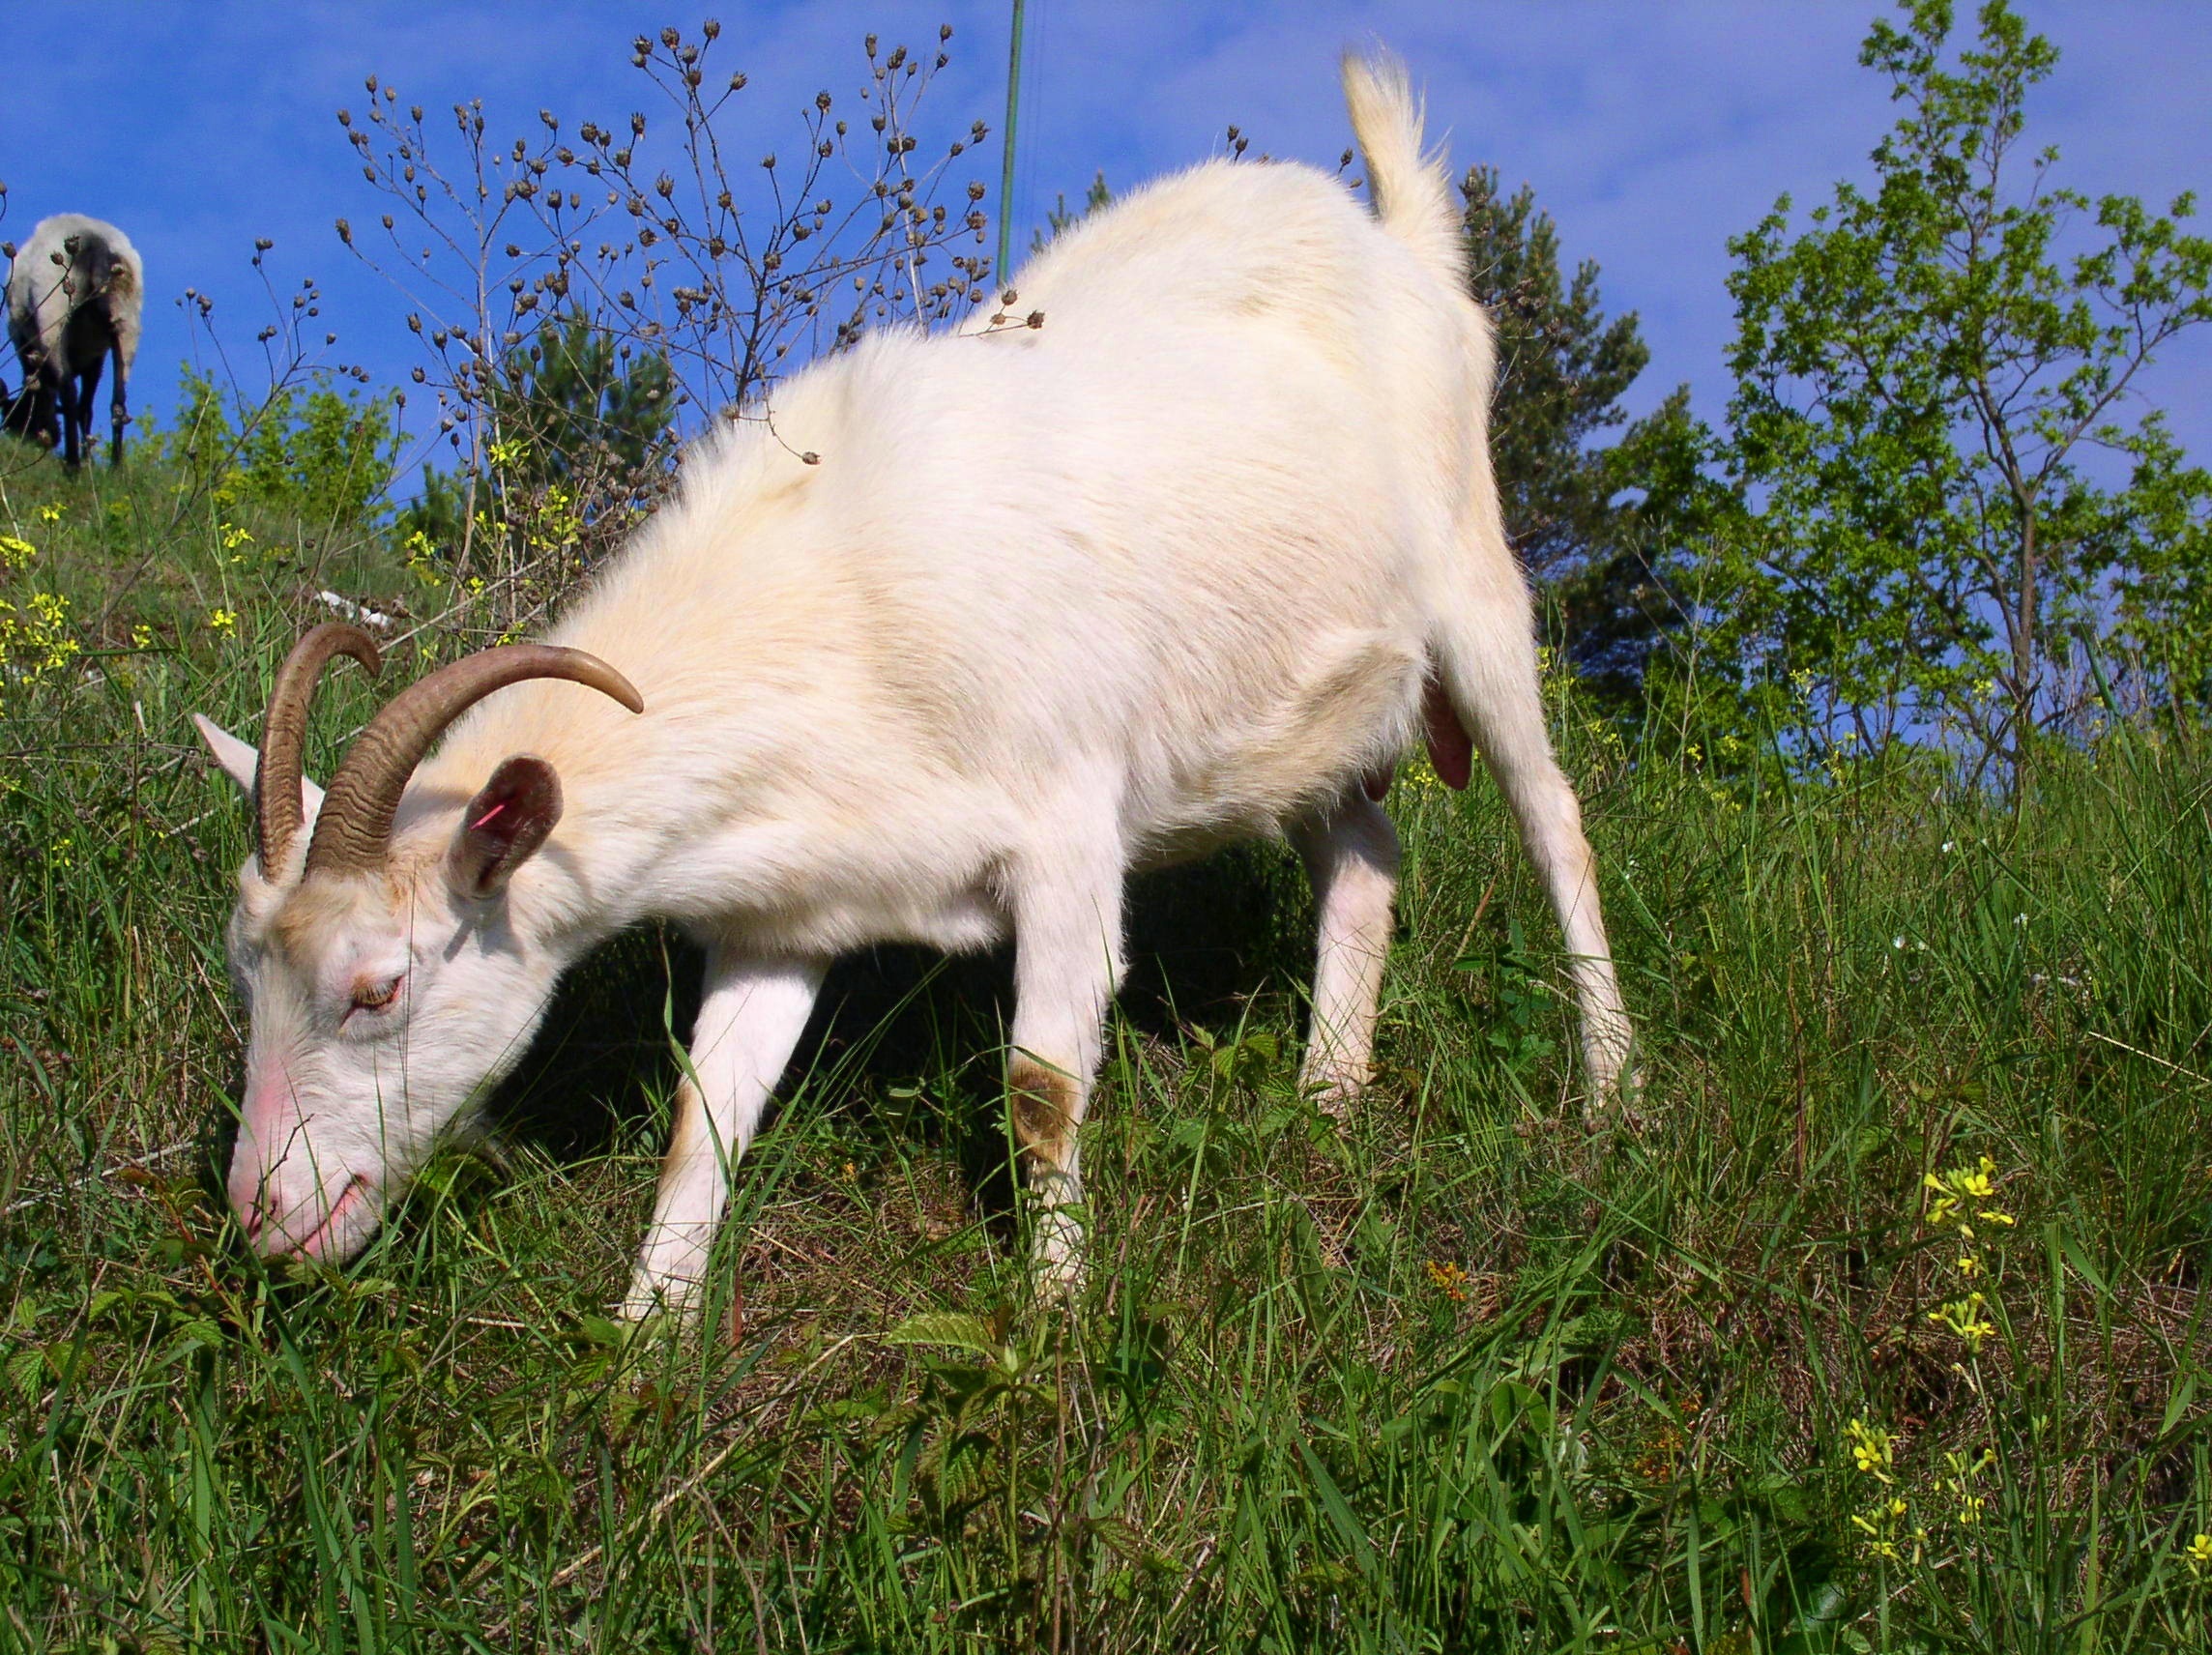
grass, meadow, animal, wildlife, goat, pasture, grazing, mammal, fauna, goats, vertebrate, feast, cattle like mammal